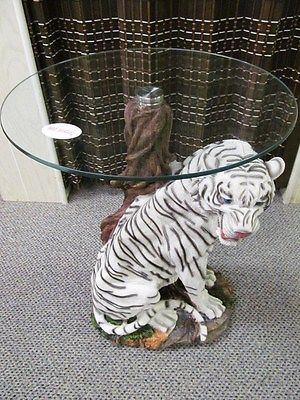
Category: table